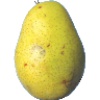
Label: pear_monster